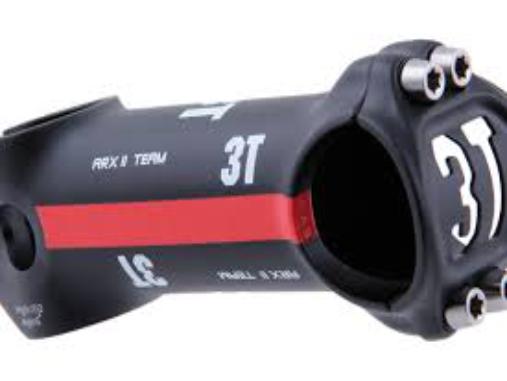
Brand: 3t cycling
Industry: Sports